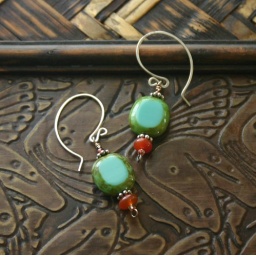
Turquoise Czech Picasso glass and orange agate rondelle; hand-forged sterling silver earwires in my original design; limited edition